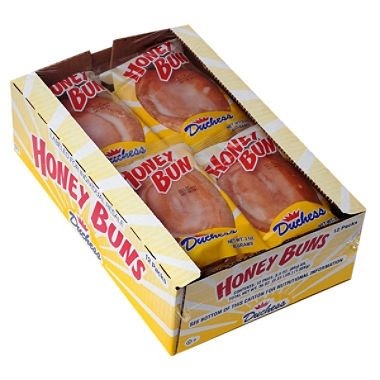
Item Name: Duchess Honey Buns (12 pk.) (pack of 2)
Value: 72.0
Unit: Ounce

Price: 17.67